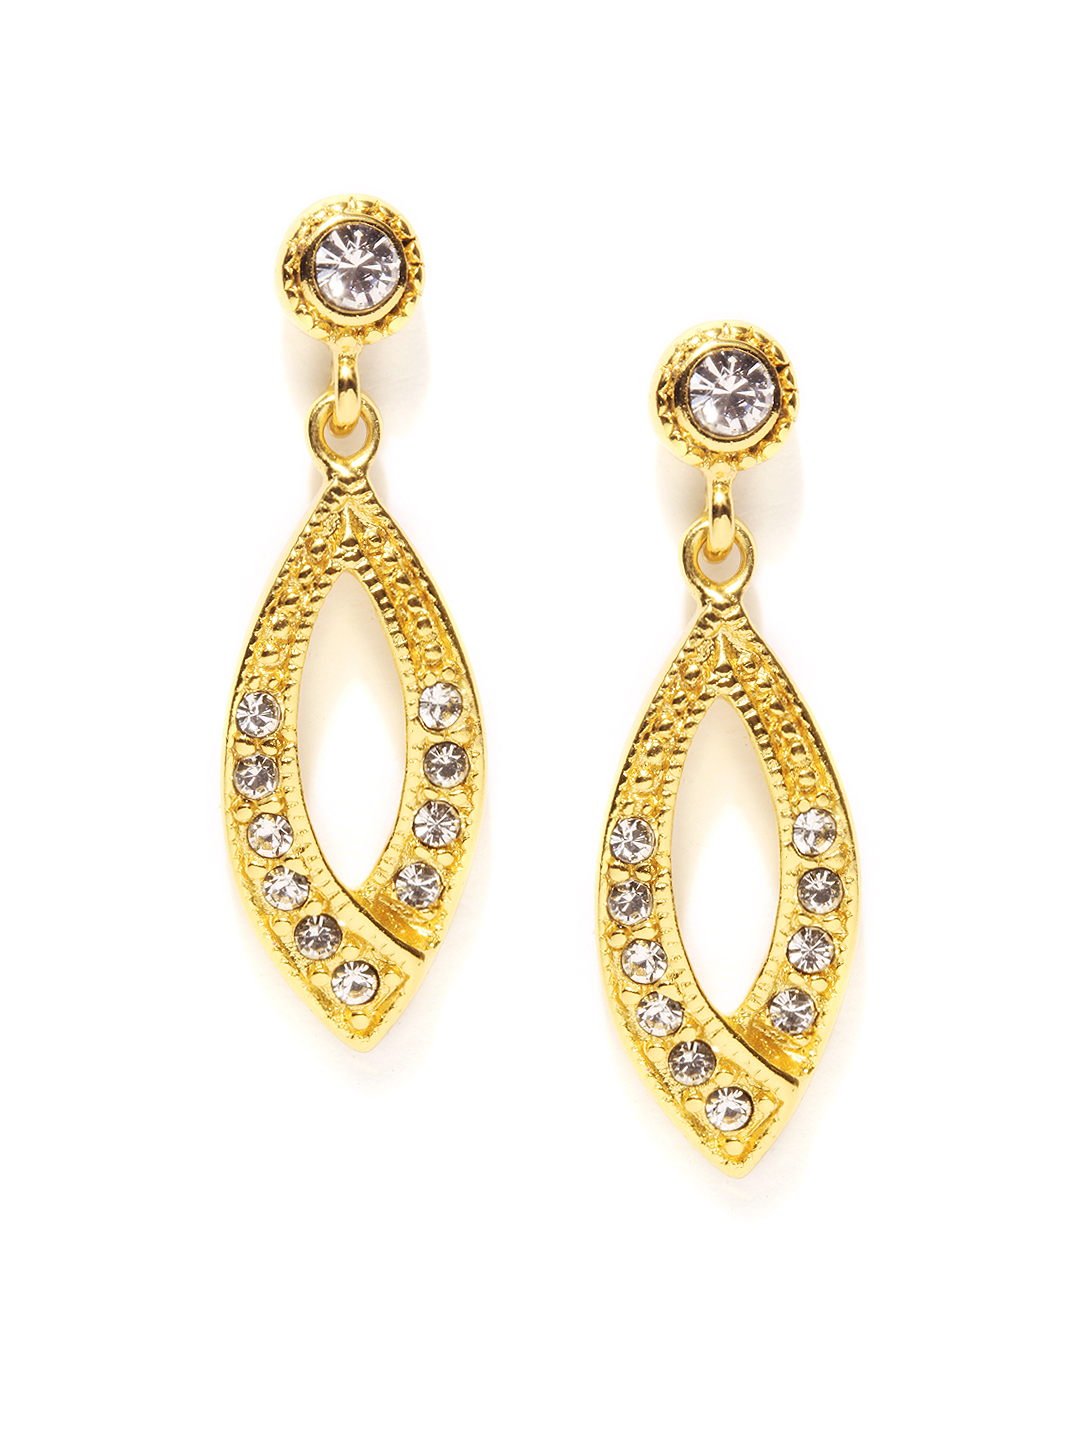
Estelle Gold Plated Drop Earrings
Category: Accessories / Jewellery / Earrings
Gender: Women
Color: Gold
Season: Winter 2015
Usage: Casual